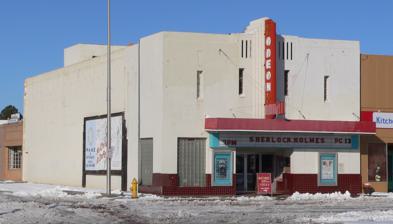
Building: Odeon Theater (Tucumcari, New Mexico)
Country: United States of America
Year built: 1936
United States historic place Odeon Theater U.S. National Register of Historic Places Show map of New Mexico Show map of the United States Location 123 South Second St., Tucumcari, New Mexico Coordinates 35°10′48″N 103°43′37″W / 35.18000°N 103.72694°W / 35.18000; -103.72694 Area less than one acre Built 1936 Architectural style Art Deco MPS Movie Theaters in New Mexico MPS NRHP reference No. 06001254 Added to NRHP January 17, 2007 The Odeon Theater in Tucumcari, New Mexico is a distinctive Art Deco landmark. It is located on South 2nd Street a few blocks from the town's railroad depot. The theater was built in 1936, and was listed on the National Register of Historic Places on January 17, 2007. It is a two-story building with stucco-faced clay tile walls on a concrete foundation.  It has a flat roof with a stepped parapet, with a fluted vertical column rising above.  Its Art Deco elements include its use of glass blocks, of decorative geometrical molding, and of Art Deco style lettering of its neon sign. References